History of Indian influence on Southeast Asia

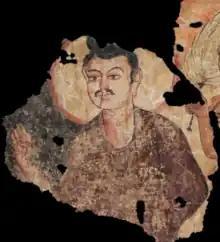
Fragment of a wall painting depicting Buddha from a stupa in Miran along the Silk Road (200AD - 400AD)

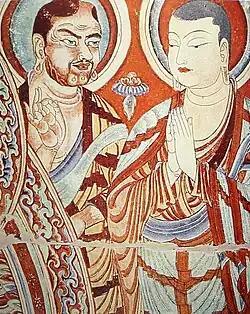
A blue-eyed Central Asian monk teaching an East-Asian monk, Bezeklik, Turfan, eastern Tarim Basin, China, 9th century; the monk on the right is possibly Tocharian, although more likely Sogdian.

Buddhist knowledge among people on the Silk Road increased when Emperor Ashoka of the Maurya dynasty (268–239 BCE) converted to Buddhism and raised the religion to official status in his northern Indian empire. The transmission of Buddhism to China via the Silk Road became prominent in the 1st century CE, according to a semi-legendary account of an ambassador sent to the West by the Chinese Emperor Ming (58–75). During this period Buddhism began to spread throughout Southeast, East, and Central Asia. Mahayana, Theravada, and Tibetan Buddhism are the three primary forms of Buddhism that spread across Asia via the Silk Road.